Magnesium

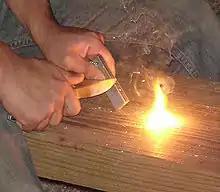
Magnesium firestarter (in left hand), used with a pocket knife and flint to create sparks that ignite the shavings

Both AJ62A and AE44 are recent developments in high-temperature low-creep magnesium alloys. The general strategy for such alloys is to form intermetallic precipitates at the grain boundaries, for example by adding mischmetal or calcium.